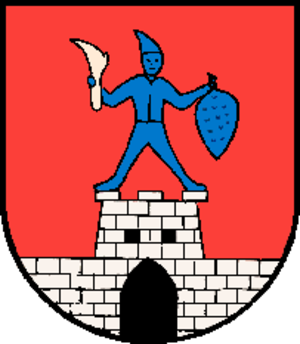
Lutzmannsburg est une commune autrichienne du district d'Oberpullendorf dans le Burgenland.
La frontière entre l’Autriche et la Hongrie sépare deux pays membres de l’Union européenne.